Ivanhoe Grammar School

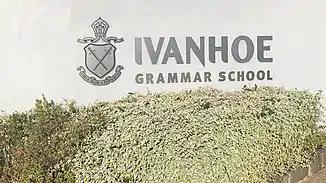

"Charnwood" (later renamed "Strathbogie"), Lima East, Victoria – The school's country centre was opened in 1978.